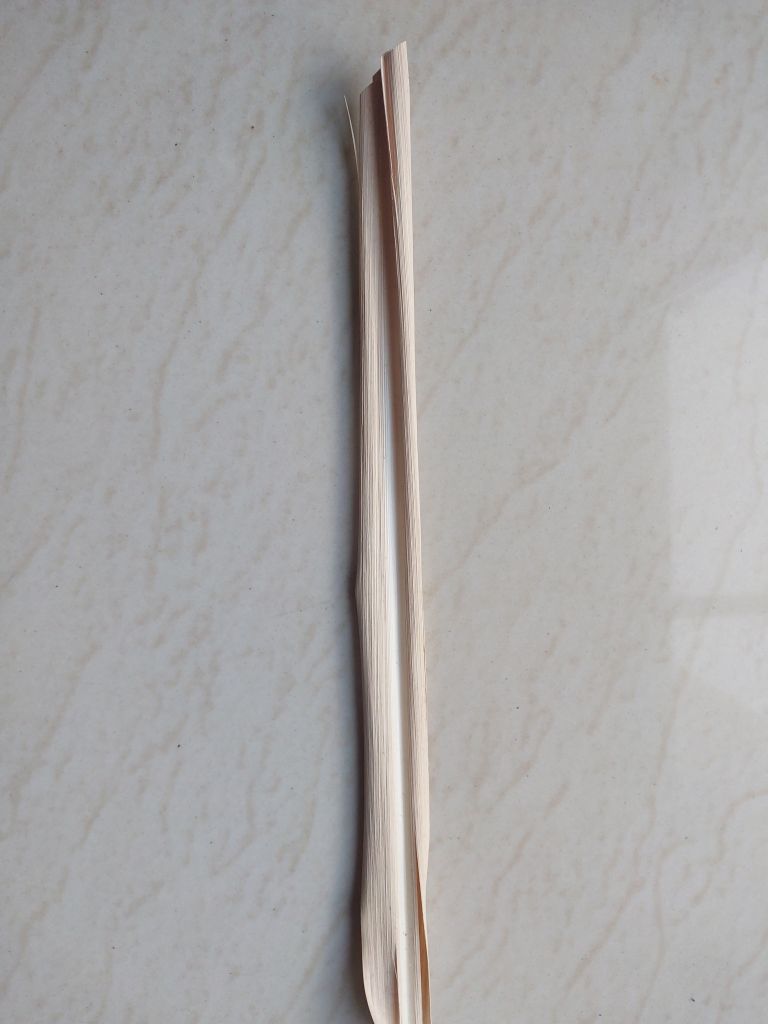
Label: Dried